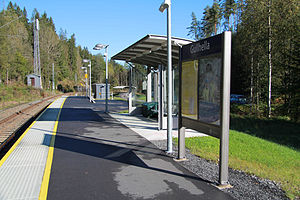
Gullhella Station
Gullhella Station er en jernbanestation, der ligger ved boligområdet Gullhella i Asker kommune på Spikkestadlinjen i Norge.